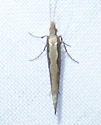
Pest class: diamondback_moth